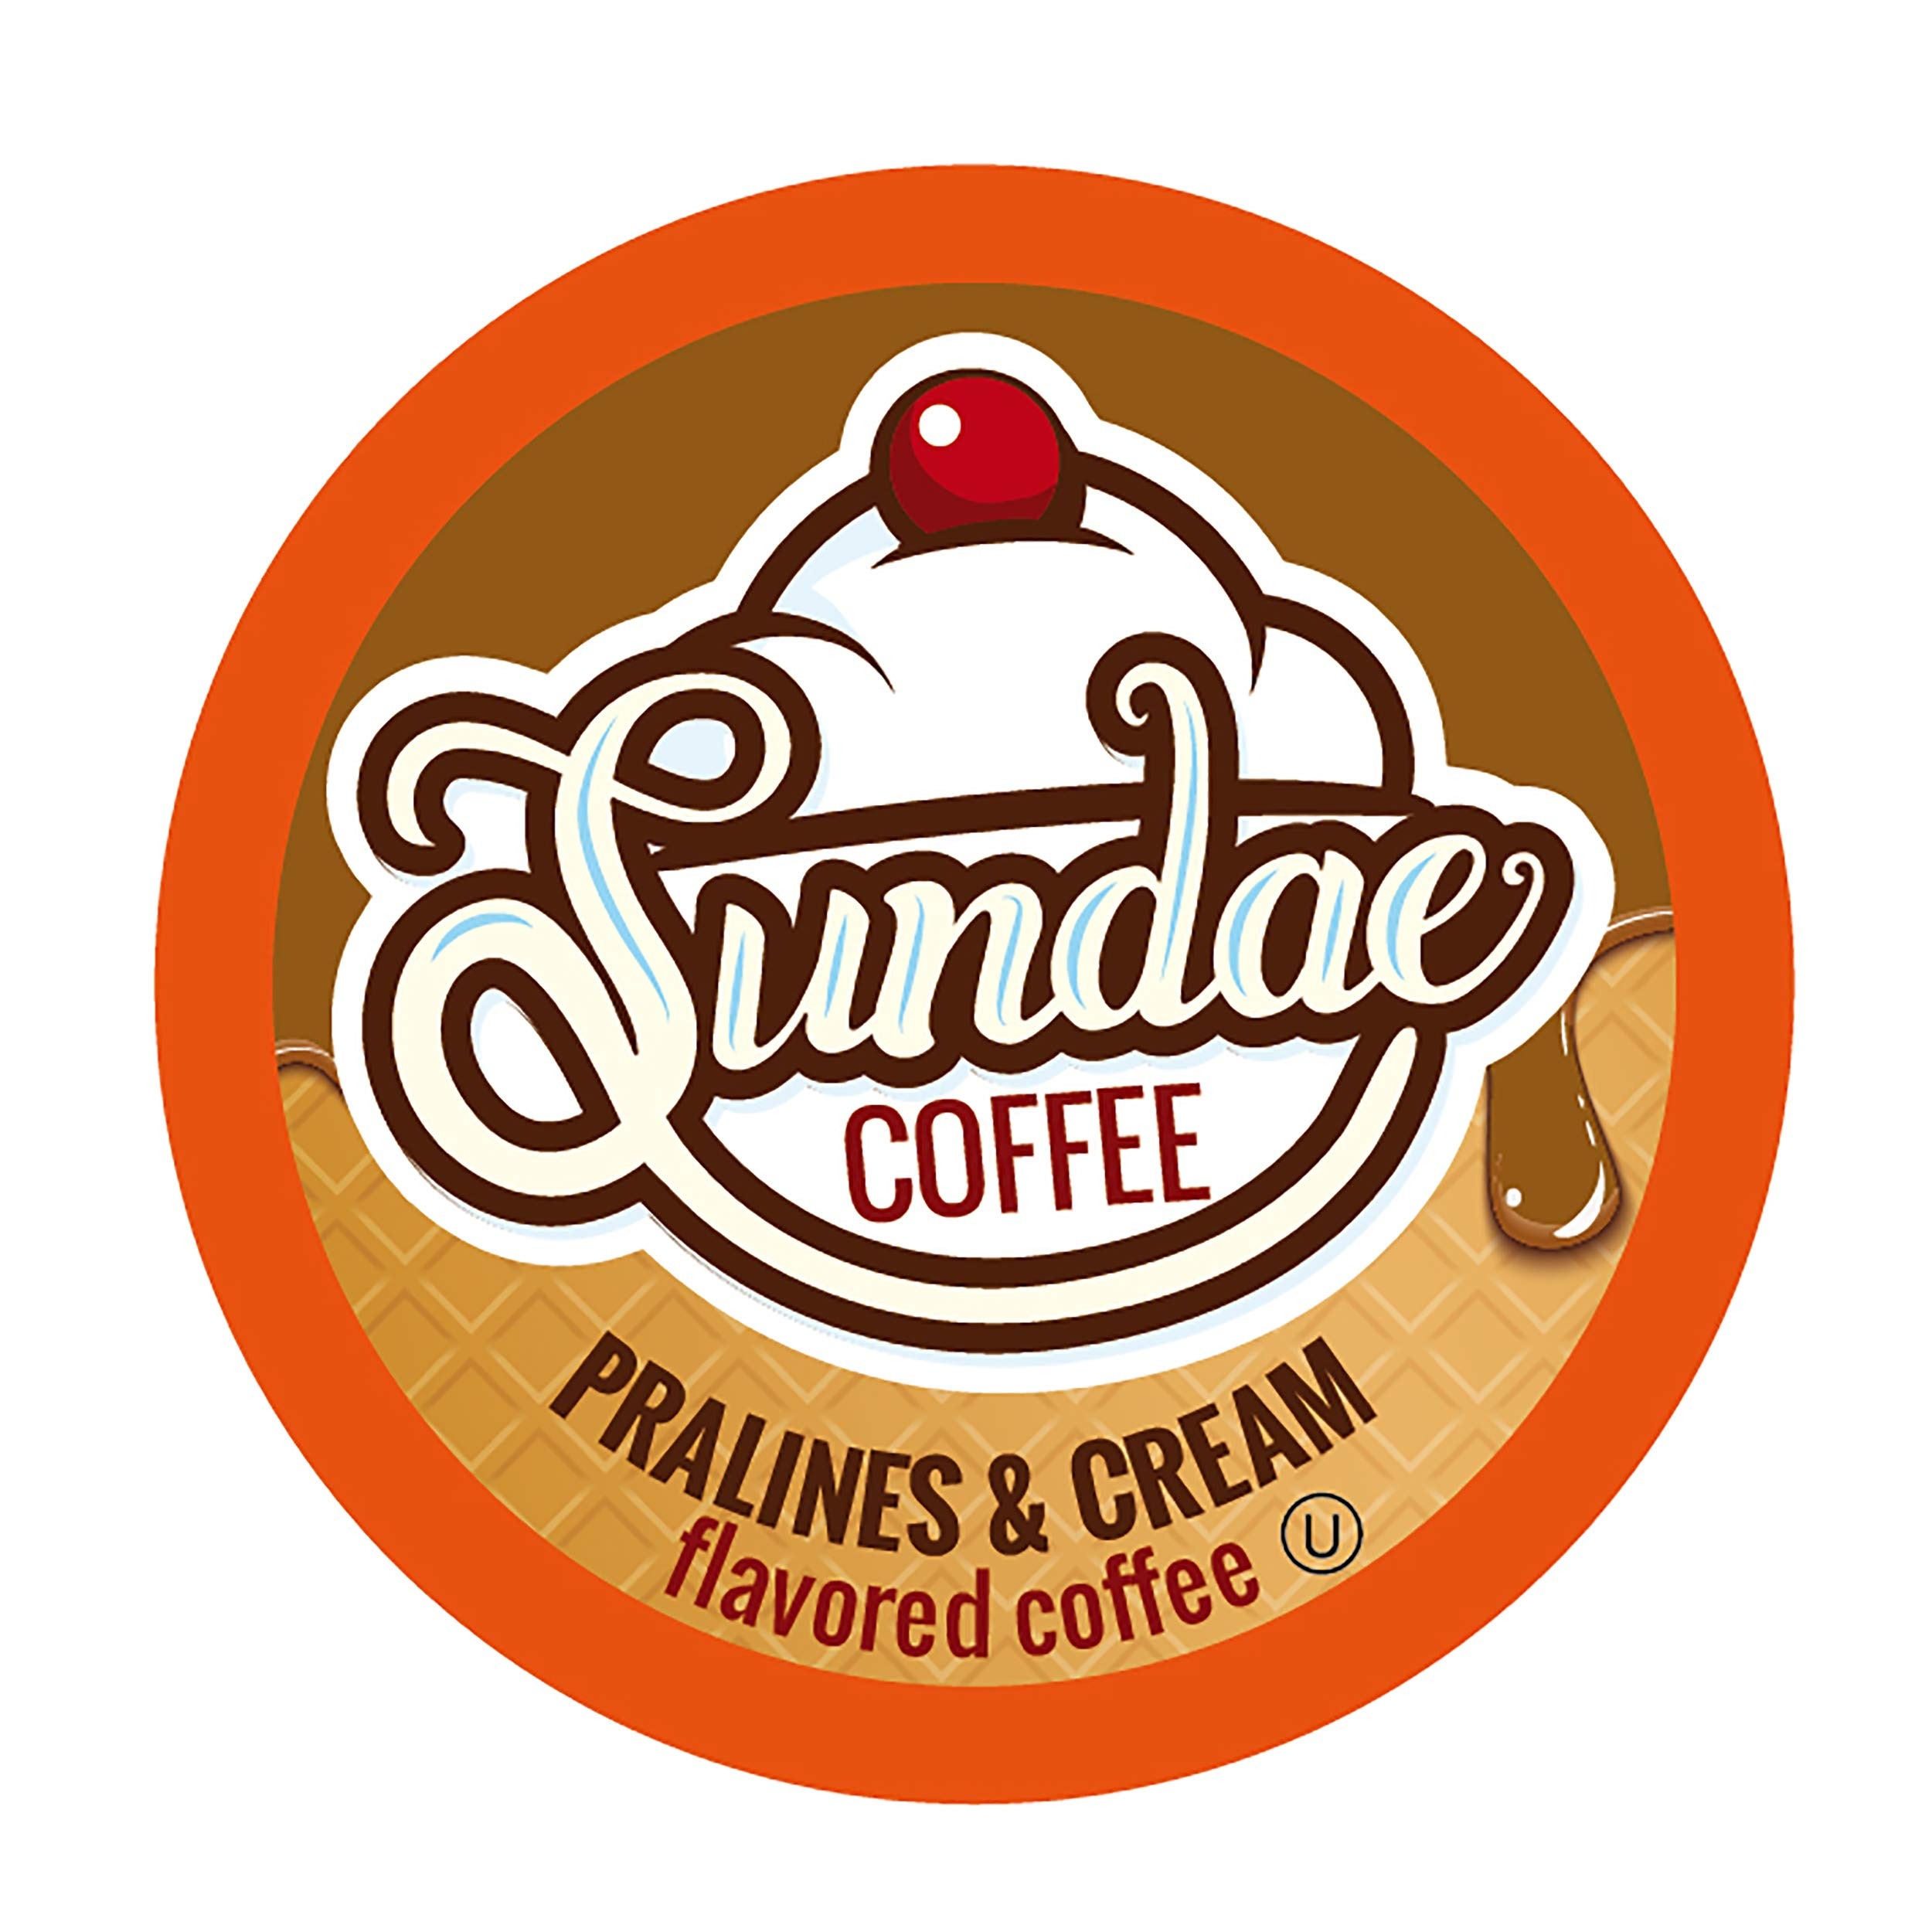
Item Name: Sundae Ice Cream Flavored Coffee Pods, Compatible with 2.0 Keurig K-Cup Brewer, (Pralines and Cream) 48 Count
Bullet Point 1: Enjoy Zero Calories and No Sweetener Ice Cream Flavored Coffee. Contains 48 delicious ice cream flavored coffee pods.
Bullet Point 2: We have mastered the art of making great tasting flavored coffees and created the number 1 flavored coffee sampler pack. Our Sundae Ice Cream Flavored Coffee Variety pack will certainly live up to that standard. Rich and full of flavors, bring back those fun and warm summer time memories.
Bullet Point 3: Drink your dessert ice cream hot or cold, Just fill your cup (glass not recommended) with ice and brew your ice cream flavored coffee on low setting. Extra fresh and filter brewed, using only the highest quality 100 percent Arabica beans.
Bullet Point 4: Sundae coffee Ice cream flavored pods are 2.0 Keurig K-Cup Brewer Compatible.
Bullet Point 5: Sundae Coffee is not affiliated or endorsed by Keurig Dr Pepper. Keurig Dr Pepper, Keurig, K-Cup and Green Mountain are registered trademarks of Keurig Dr Pepper.
Value: 48.0
Unit: Count

Price: 24.95